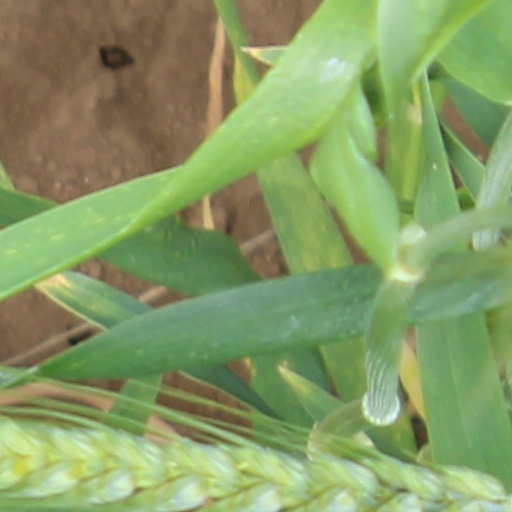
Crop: wheat